XVII Congress of the Italian Socialist Party

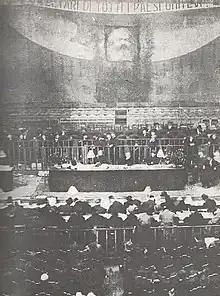
The Goldoni Theater in Livorno during the XVII Congress of the Italian Socialist Party

The XVII Congress of the Italian Socialist Party (PSI) was held at the in Livorno from 15 to 21 January 1921. After tumultuous proceedings the congress resulted in a split in the party. The communist faction, faced with the refusal of the majority to accept the Comintern line and expel reformists and gradualists, abandoned the PSI and established a new Italian Communist Party.